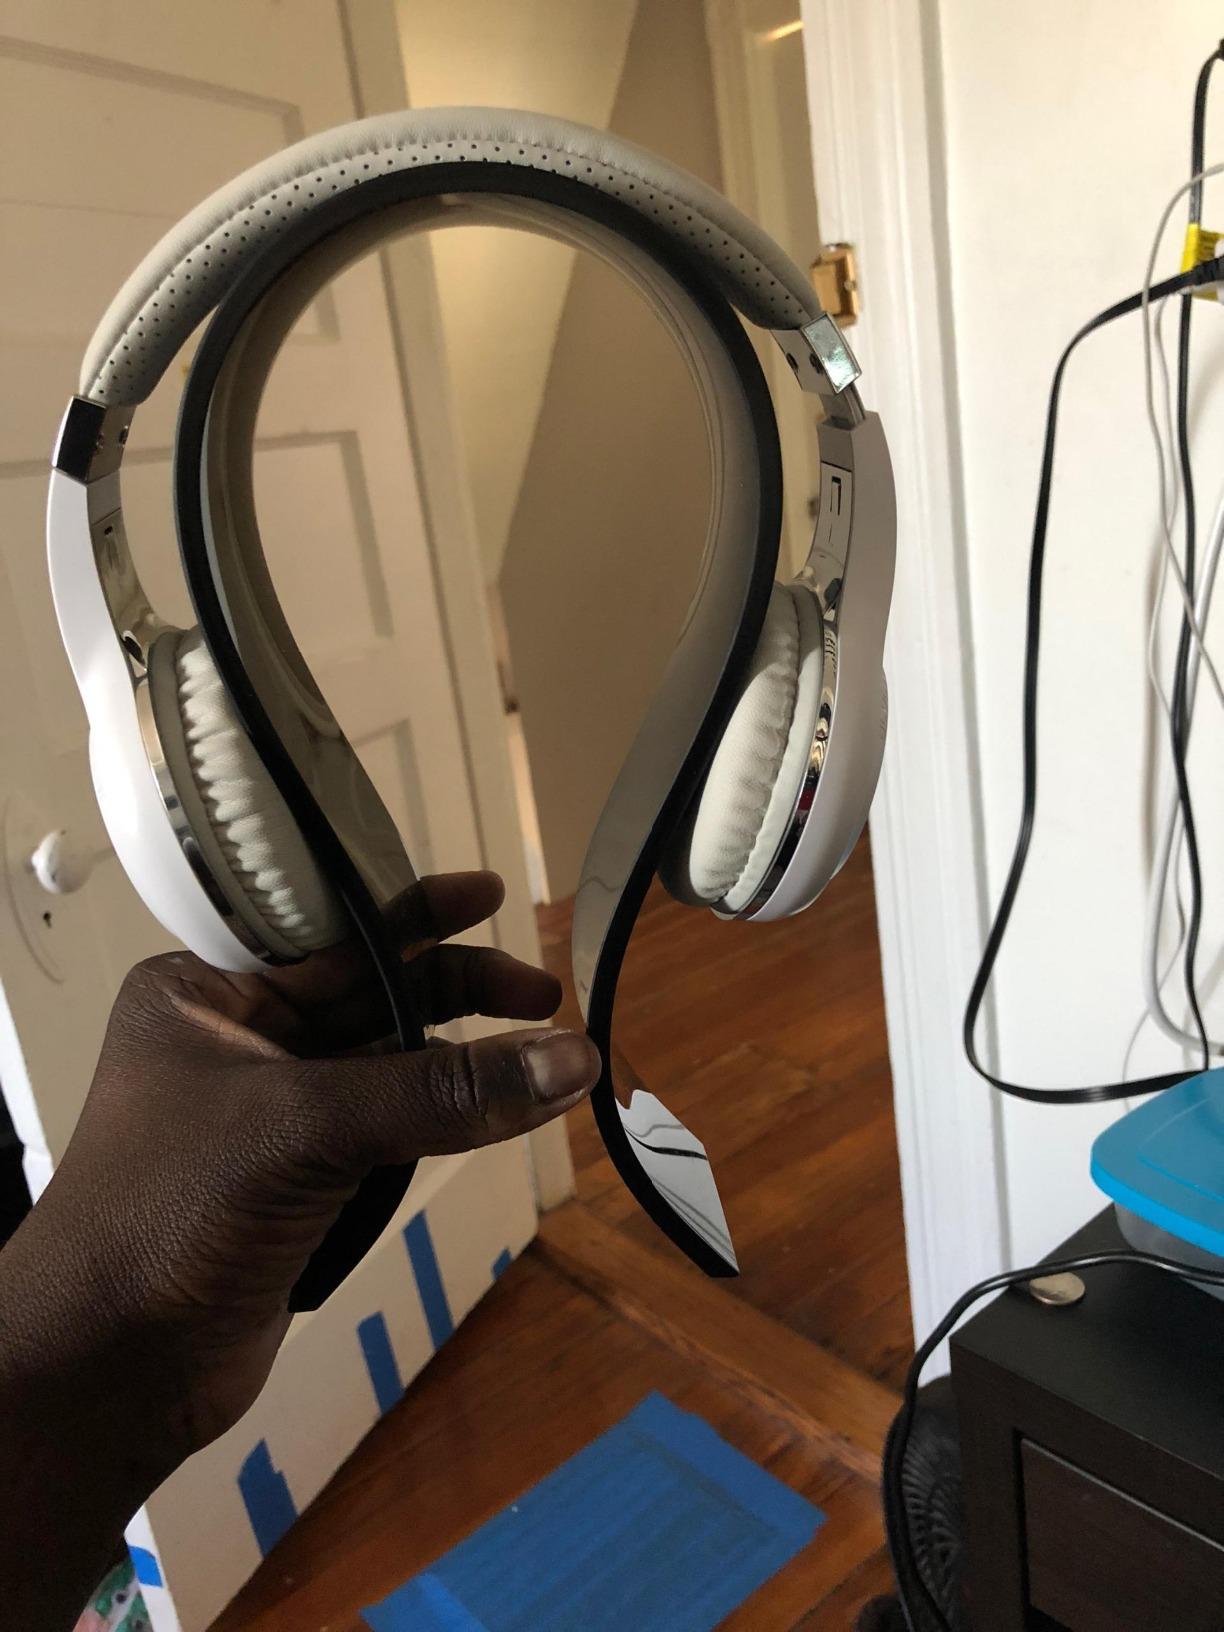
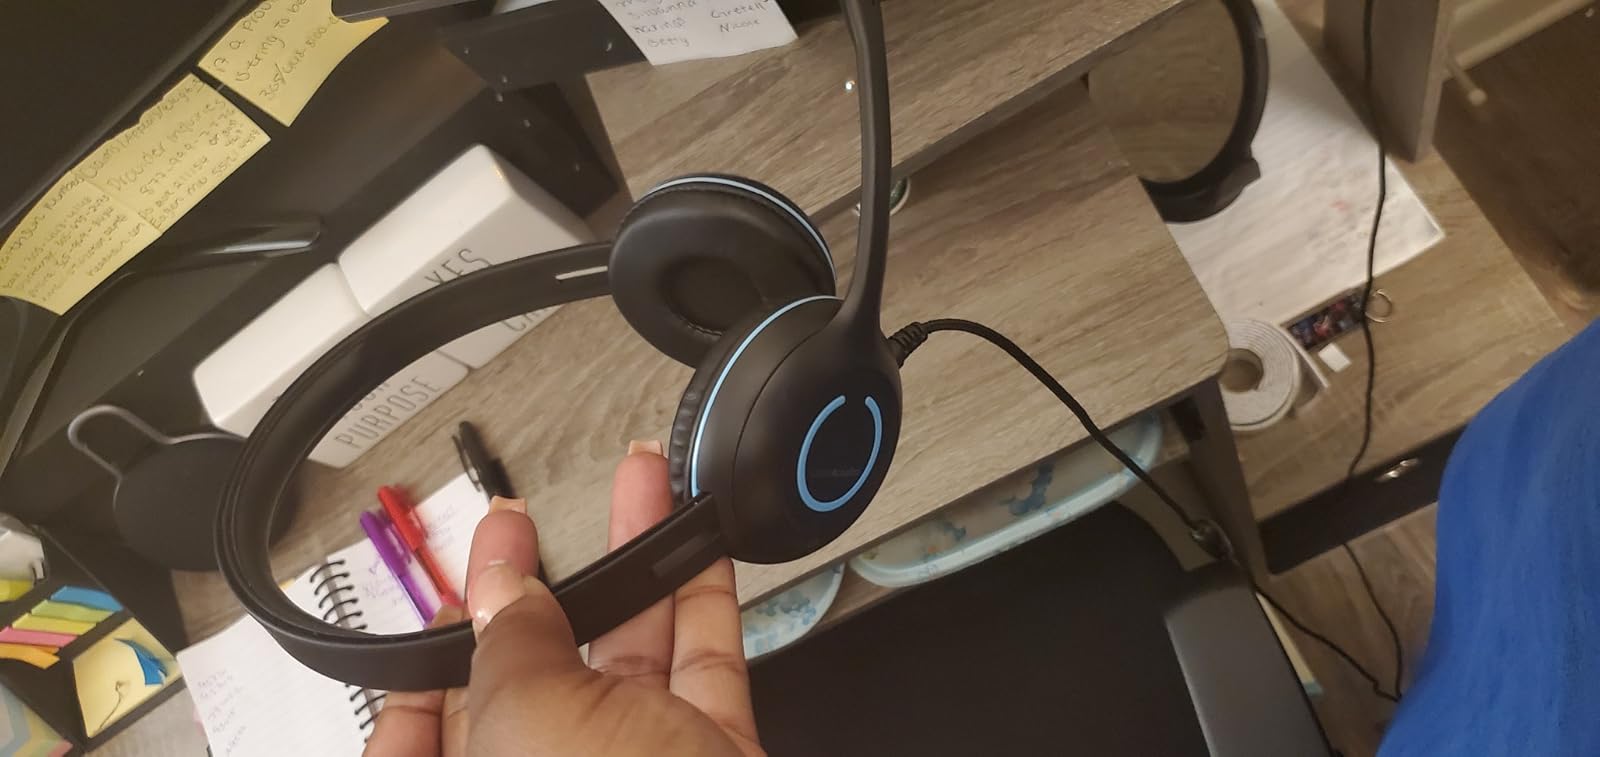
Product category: headphones
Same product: no